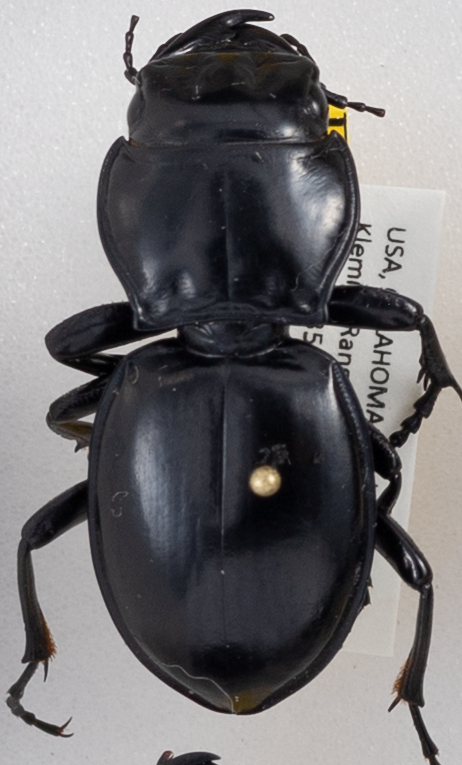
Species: Pasimachus californicus
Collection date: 2015-07-07
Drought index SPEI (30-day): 1.058
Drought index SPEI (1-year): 0.89
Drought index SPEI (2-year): -0.476